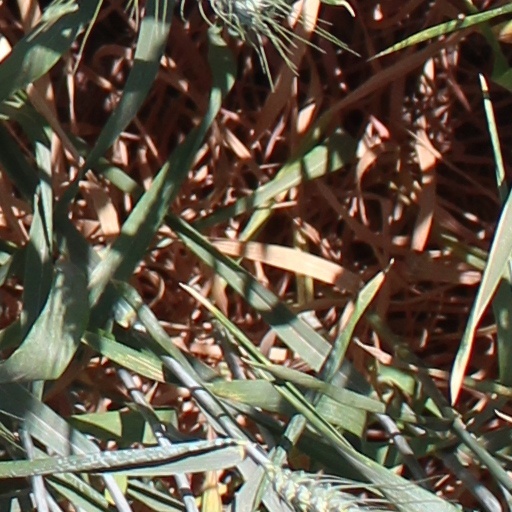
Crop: wheat